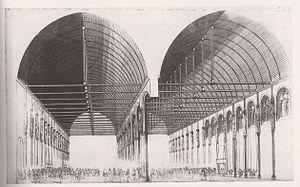
Intérieur de la Grand'Salle (construite directement au-dessus de l'actuelle Salle des Gens d'Armes) de l'ancien Palais royal de Paris (partie ouest de l'Île de la Cité). Gravure de Jacques Ier Androuet du Cerceau vers 1580 (cette salle serait par la suite rebâtie et deviendrait la Salle des Pas-Perdus du Palais de Justice). On peut voir la double nef voûtée de bois, portée par des piliers ornés des statues des rois.
La Grand-Salle fut un des lieux les plus importants du palais de la Cité quand celui-ci était le siège de la royauté française sous les Capétiens directs et les premiers Valois. Elle fut bâtie sous Philippe IV le Bel lorsque celui-ci reconstruisit le palais à la fin de son règne. Son édification constituait un des axes majeurs de la reconstruction du palais.
Le palais de la Cité était la résidence et le siège du pouvoir des rois de France, du Xᵉ au XIVᵉ siècle, tout en restant le siège des principales cours de justice jusqu'à nos jours. Il s’étendait sur la partie ouest de l’île de la Cité dans le 1ᵉʳ arrondissement de Paris.